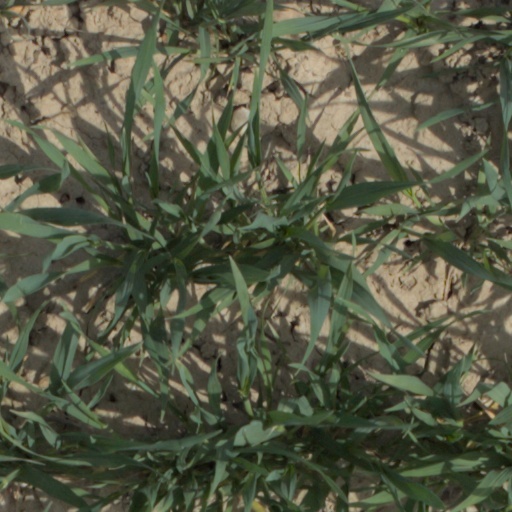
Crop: wheat